Ewood Aqueduct

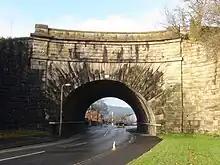
From the opposite side

In 1789 Robert Whitworth varied the route of the unfinished part of the Leeds and Liverpool Canal, by building a new tunnel at Foulridge which lowered the summit level by 40 feet. He chose a more southerly route in Lancashire. This resulted in an Act of Parliament in 1790 which allowed further fund-raising for the completion. In 1794 another Act was granted authorising another change of route and yet more fund-raising. The new Foulridge Tunnel was proving difficult and expensive to dig, when it opened in 1796 it was 1,640 yards (1,500 m) long. This new route took the canal south via Burnley and Blackburn which was reached in 1810. This new route for this section of the canal meant it was now running parallel with and then crossing the isolated southern end of the Lancaster Canal. Common sense prevailed and the Leeds and Liverpool Canal connected with the Lancaster Canal between Wigan and Johnson's Hillock. The main line of the canal was thus completed in 1816.